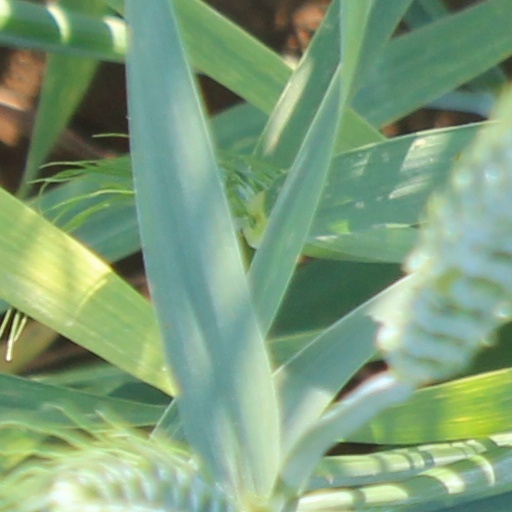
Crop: wheat